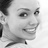
Emotion: happy